Complex society

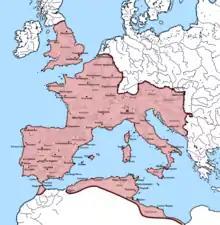
The territory controlled by the Western Roman Imperial court following the nominal division of the Roman Empire after the death of Emperor Theodosius I in A.D. 395

Joseph Tainter (the author of "The Collapse of Complex Societies") argued that as complex societies try to deal with the problems that they face, they tend to become more and more complex. This complexity exists under the purview of mechanisms that coordinate numerous differentiated and specialized social and economic roles by which complex societies are recognized. To deal with the problems that it faces, a society resorts to creating bureaucratic layers, infrastructure, and changes of social class that are relevant in addressing the problems. Tainter gives the Western Roman Empire, the Maya civilization, and the Chaco culture as examples of collapsed complex societies. In the case of the Roman Empire, for example, reduced agricultural output was experienced coupled with growing population and dropping in the availability of per-capita energy, and to deal with these issues the Empire responded by capturing the neighboring empires where there were energy surpluses and other supplies like metal, grains, and human labor. This did not solve the problem in the long run because the Roman Empire expanded more and bigger challenges such as escalating costs related to communications, army, and civil governments and also crop failure became massive. Now, these challenges could no longer be dealt with by the same method of conquering more neighboring territories because that would make the problems even bigger. Efforts by Domitian and Constantine the Great to maintain cohesion within the empire through authoritarian means failed because it only strained the population more and eventually led to the breaking of the empire into two territories, east and west splits, and overtime, the west broke further into smaller units. The eastern split, though did not get fragmented immediately because it was able to capture some weak neighboring territories, would later and slowly crumble. The crumbling of the West Roman Empire was catastrophic and which Tainter argues that was the preference of the majority of everyone involved. The collapsing of West Roman Empire is a case where it is demonstrated that “complexity of the society” could no longer be sustained as would be established by Tainter's "Diminishing Return of Complexity". This gained the support of Ugo Bardi, Sara Falsini, and Ilaria Perissi's study "Toward a General Theory of Societal Collapse. A Biophysical Examination of Tainter’s Model of the Diminishing Returns of Complexity" which related Tainter's model of collapsing of complex societies to a model they called socioeconomic system model. Further support of Tainter's Model of the "Diminishing Returns of Complexity" could be ascribed Curtis (2012)’s "population-resources framework". In the framework, the collapsing of societies in the pre-industrial was related to societies' "failure to combat the destabilizing effects of demographic pressure on an (often) finite pool of resources, which put the future sustainability of settlements in danger" (pg. 18).